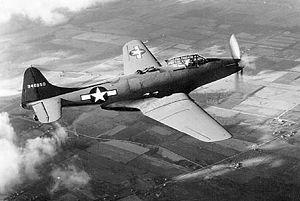
Le Fisher P-75 Eagle est un prototype de chasseur américain des années 1940 produit par la division Fisher Body de General Motors.